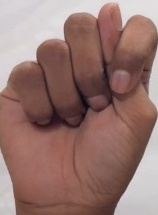
ASL sign: T